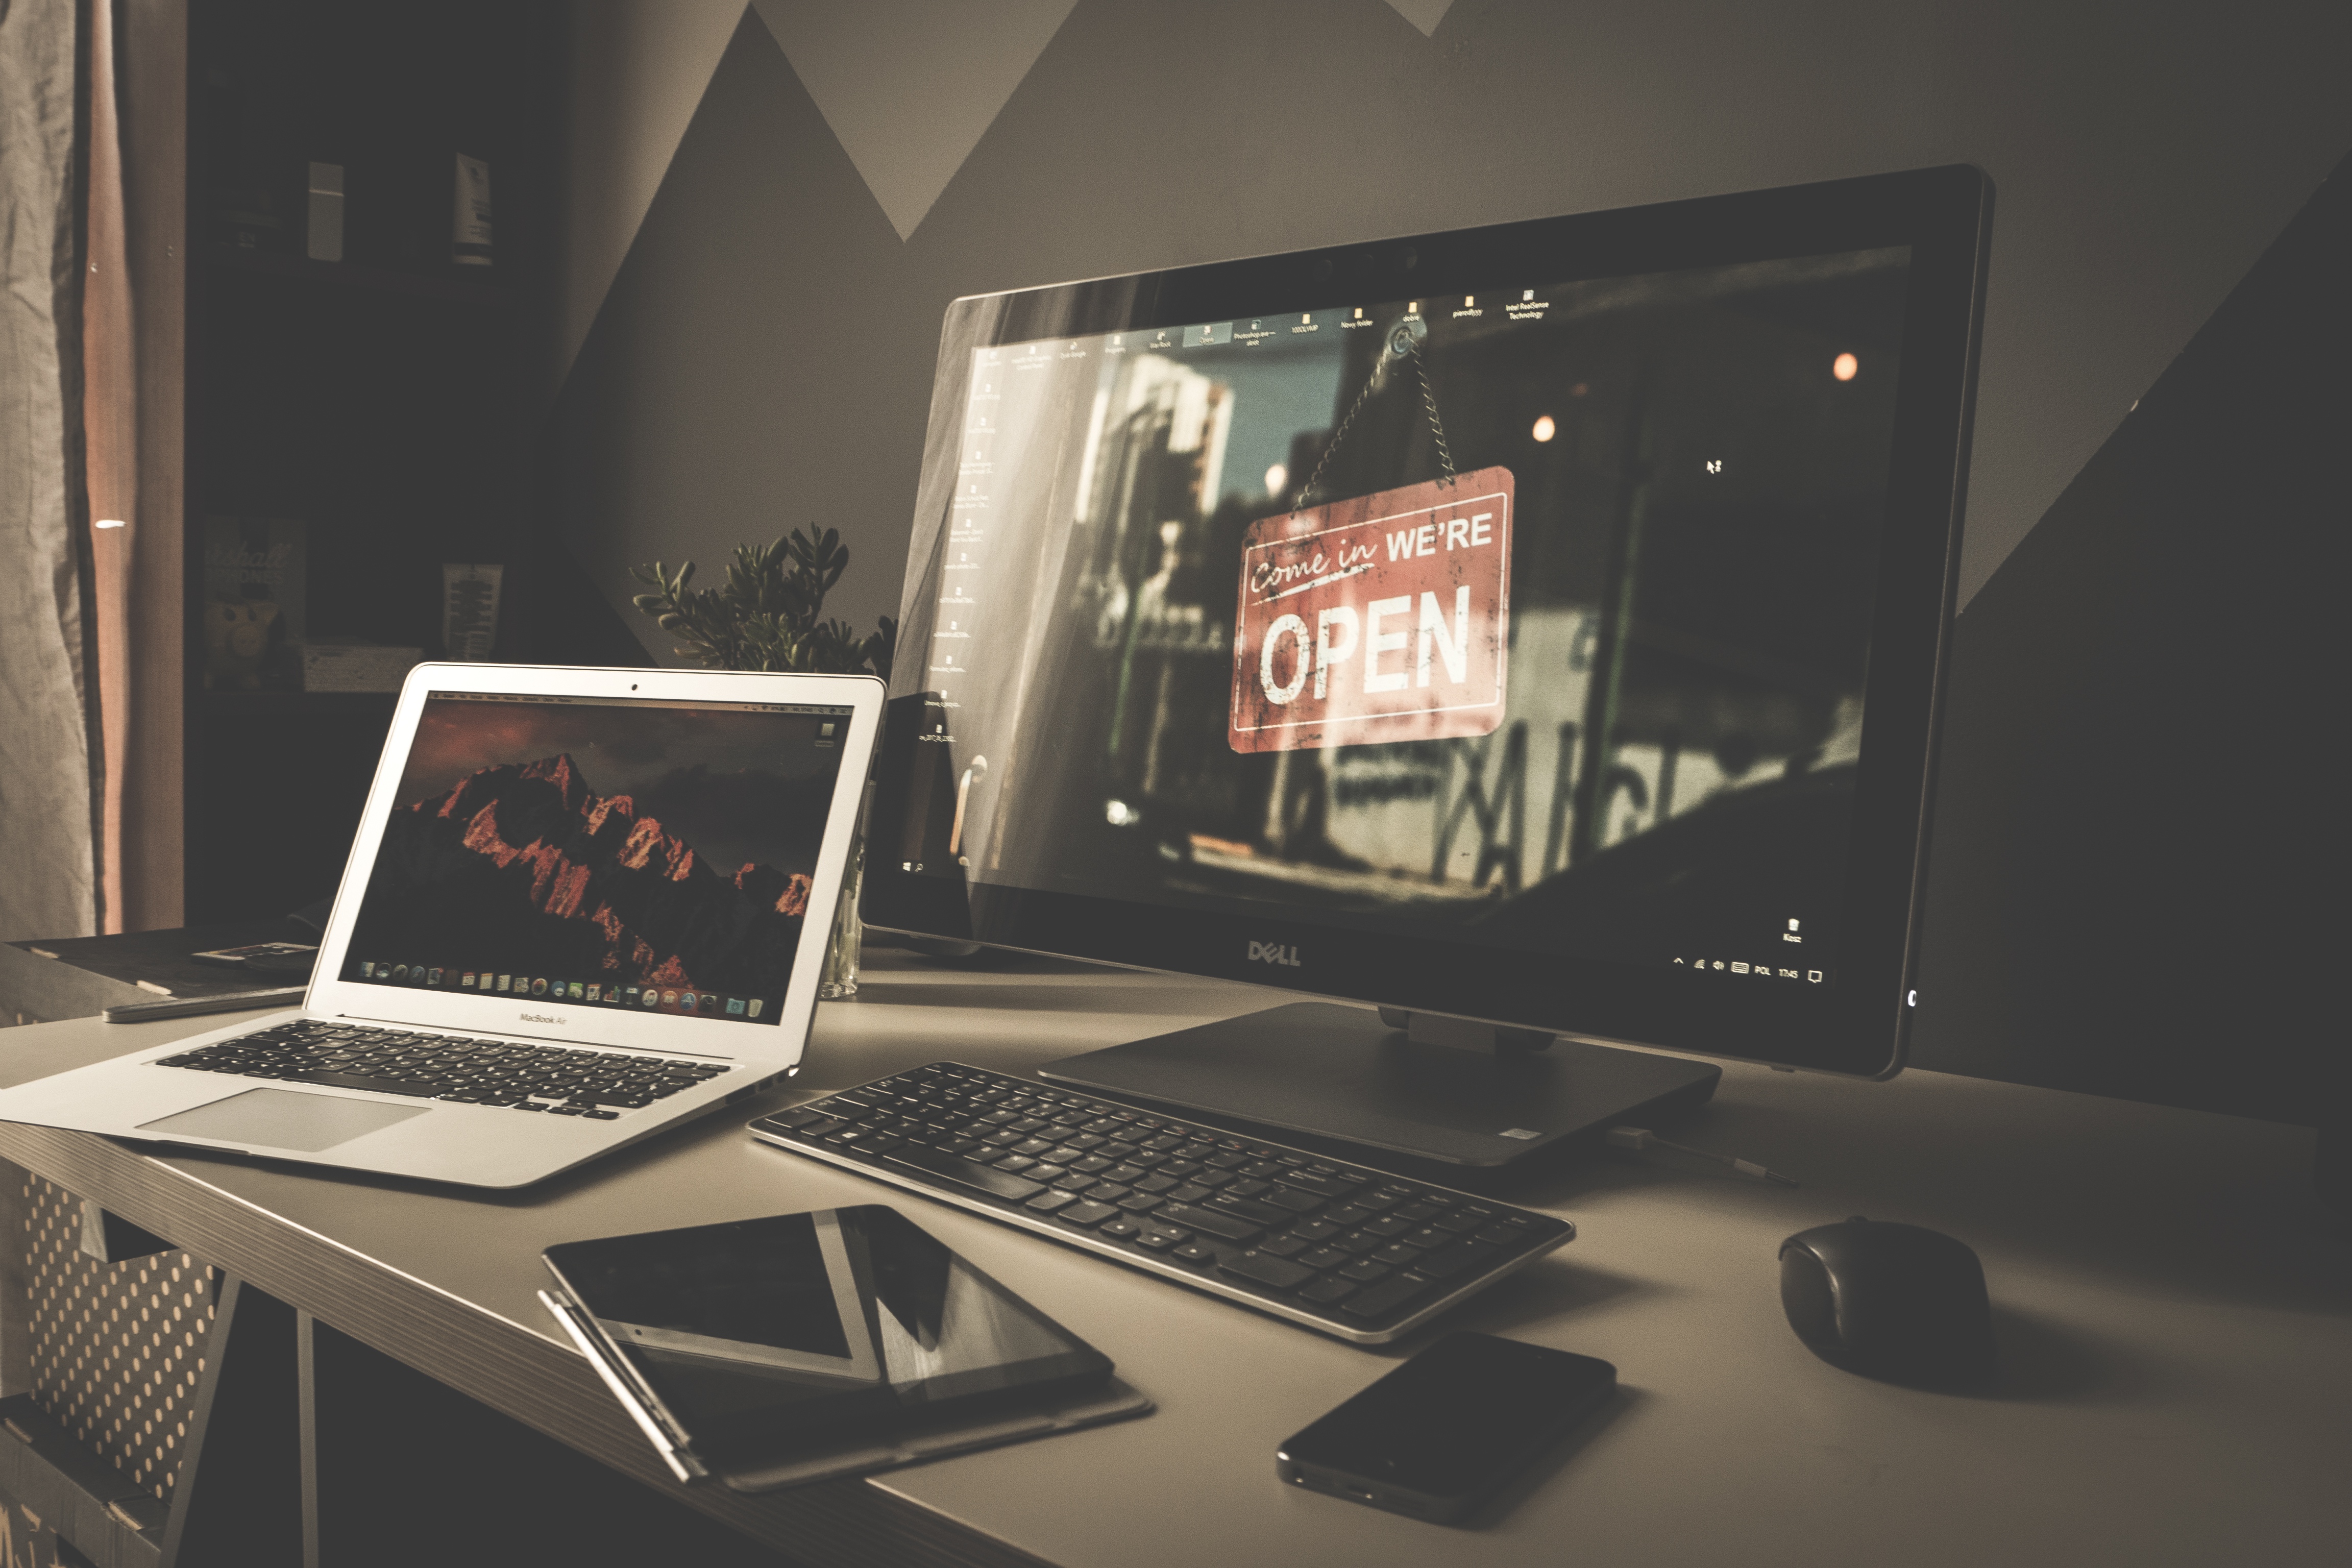
laptop, technology, personal computer, electronic device, computer, display device, computer monitor, netbook, design, multimedia, computer keyboard, architecture, gadget, computer hardware, screen